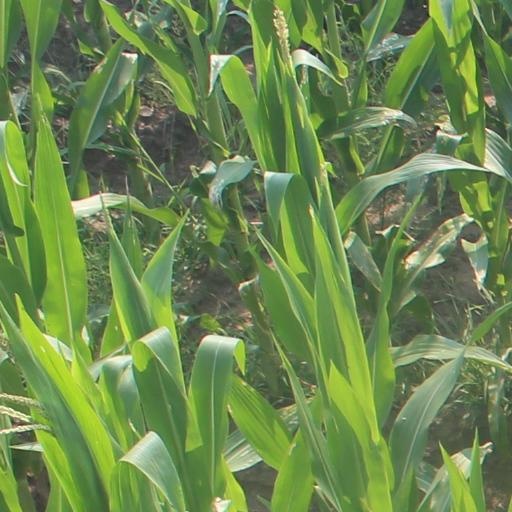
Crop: maize; corn